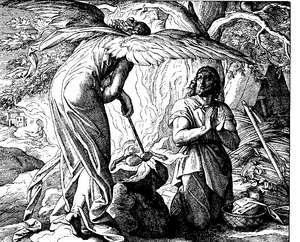
Gravure en bois pour «Die Bibel in Bildern», 1860."